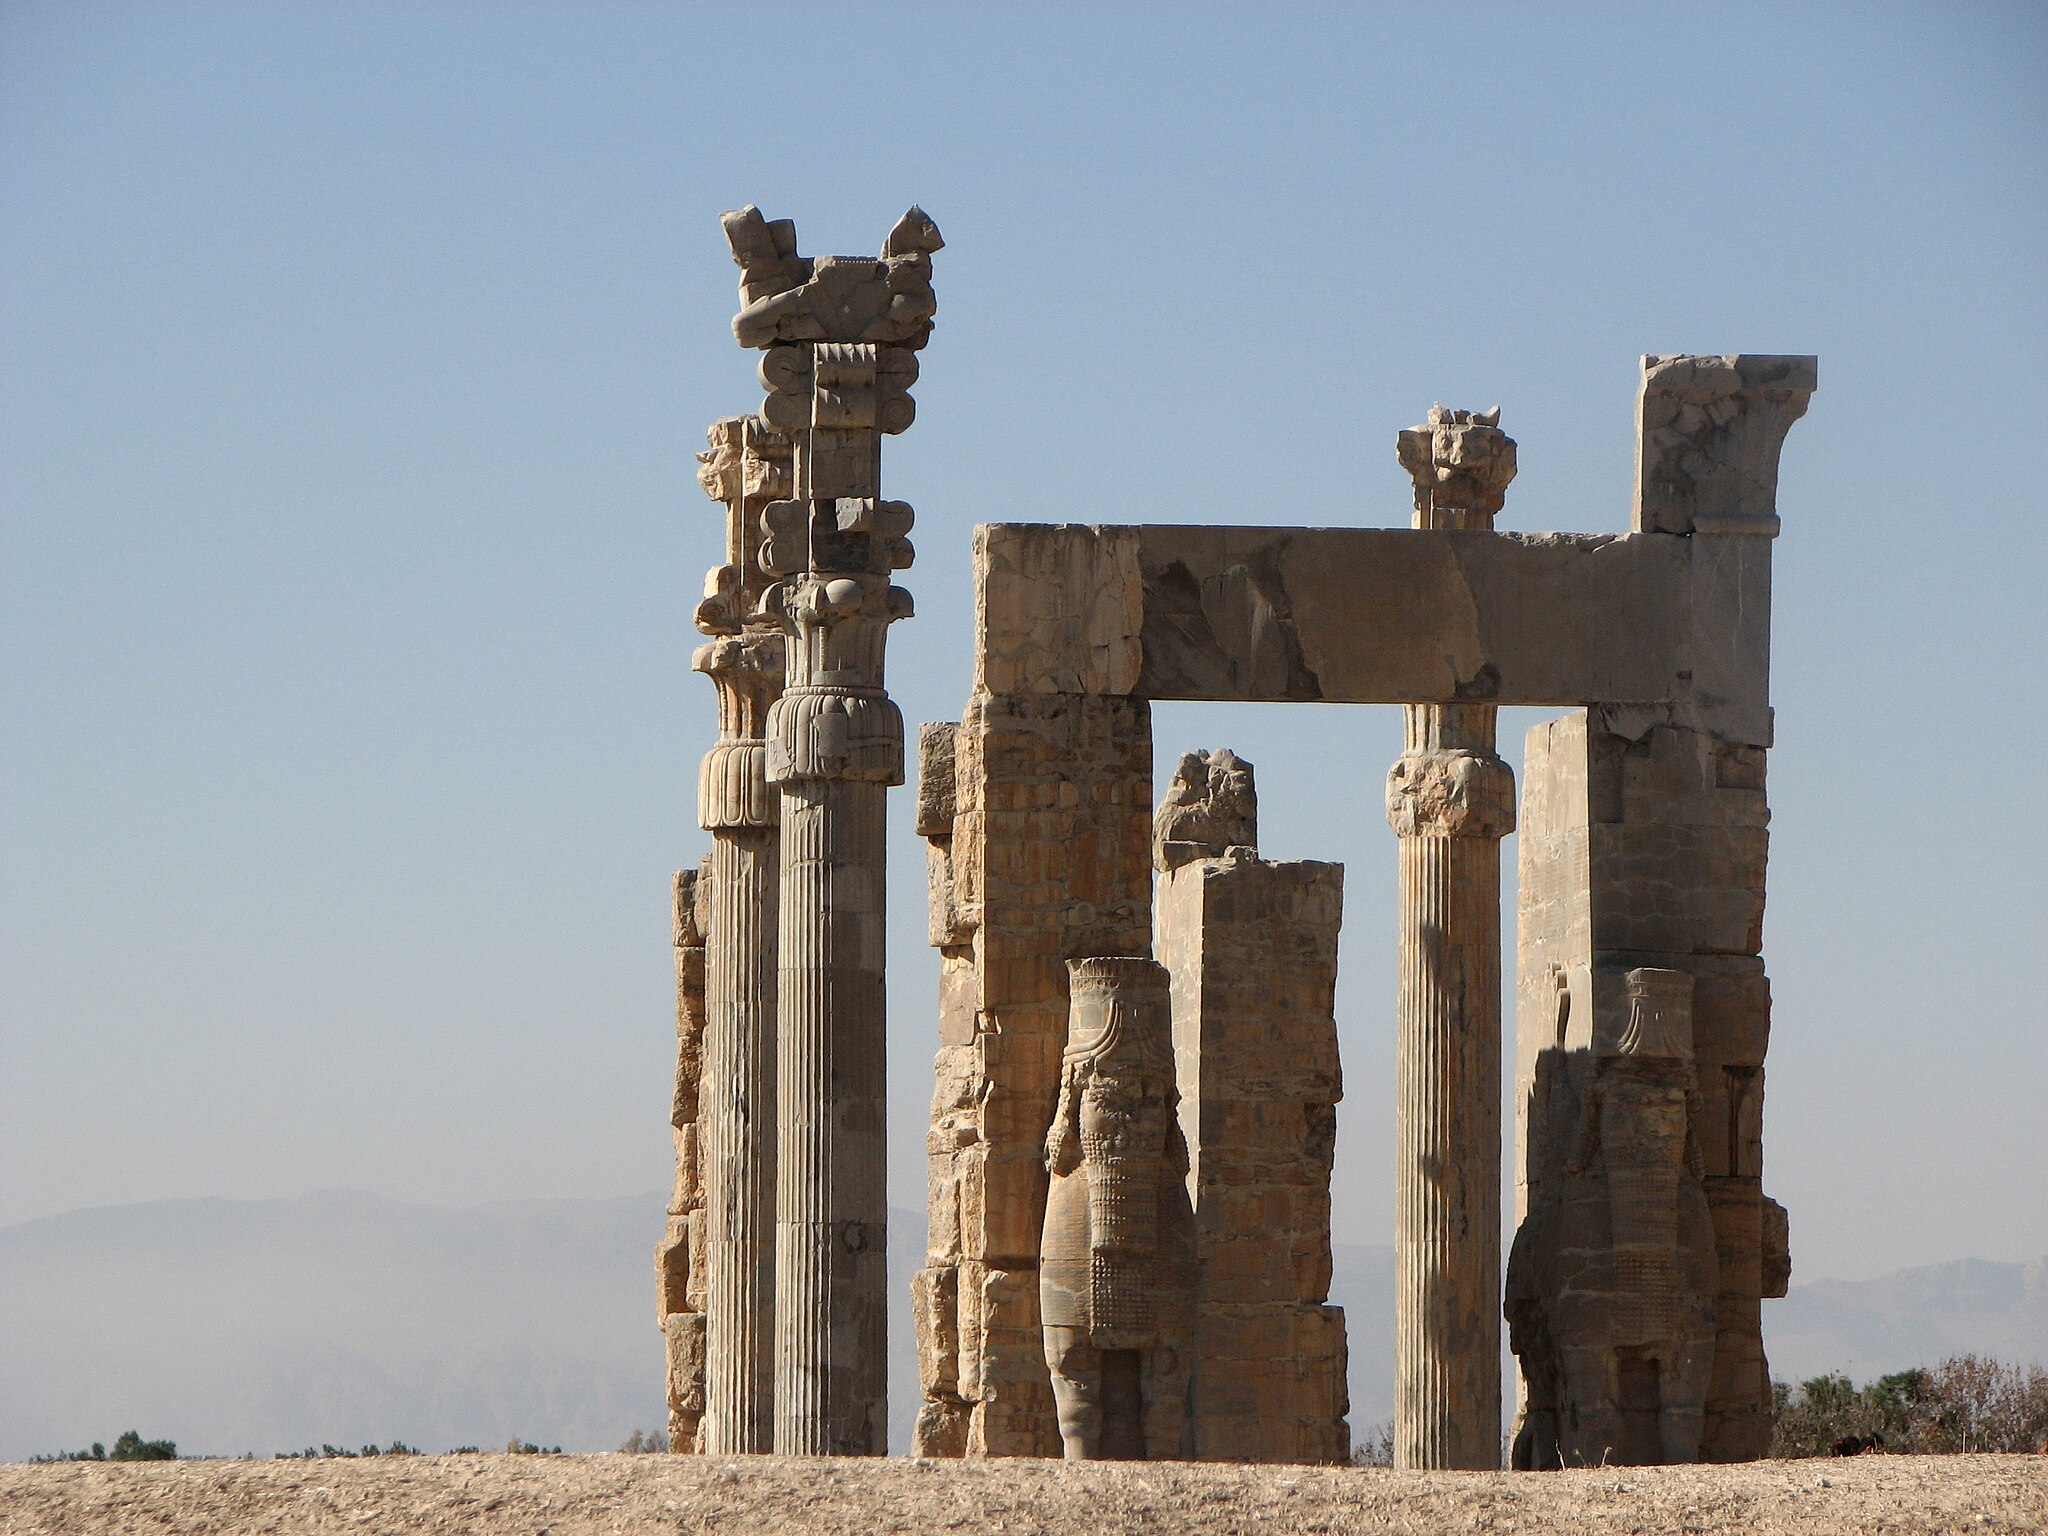
Title: TJ2
Date: 2014-12-05 11:15:05
Categories: Gate of All Nations, Self-published work, Images from Wiki Loves Monuments 2016, Cultural heritage monuments in Iran with known IDs, Uploaded via Campaign:wlm-ir, Images from Wiki Loves Monuments 2016 in Iran, Images from Wiki Loves Monuments in Marvdasht, 2014 in Persepolis, Iran photographs taken on 2014-12-05